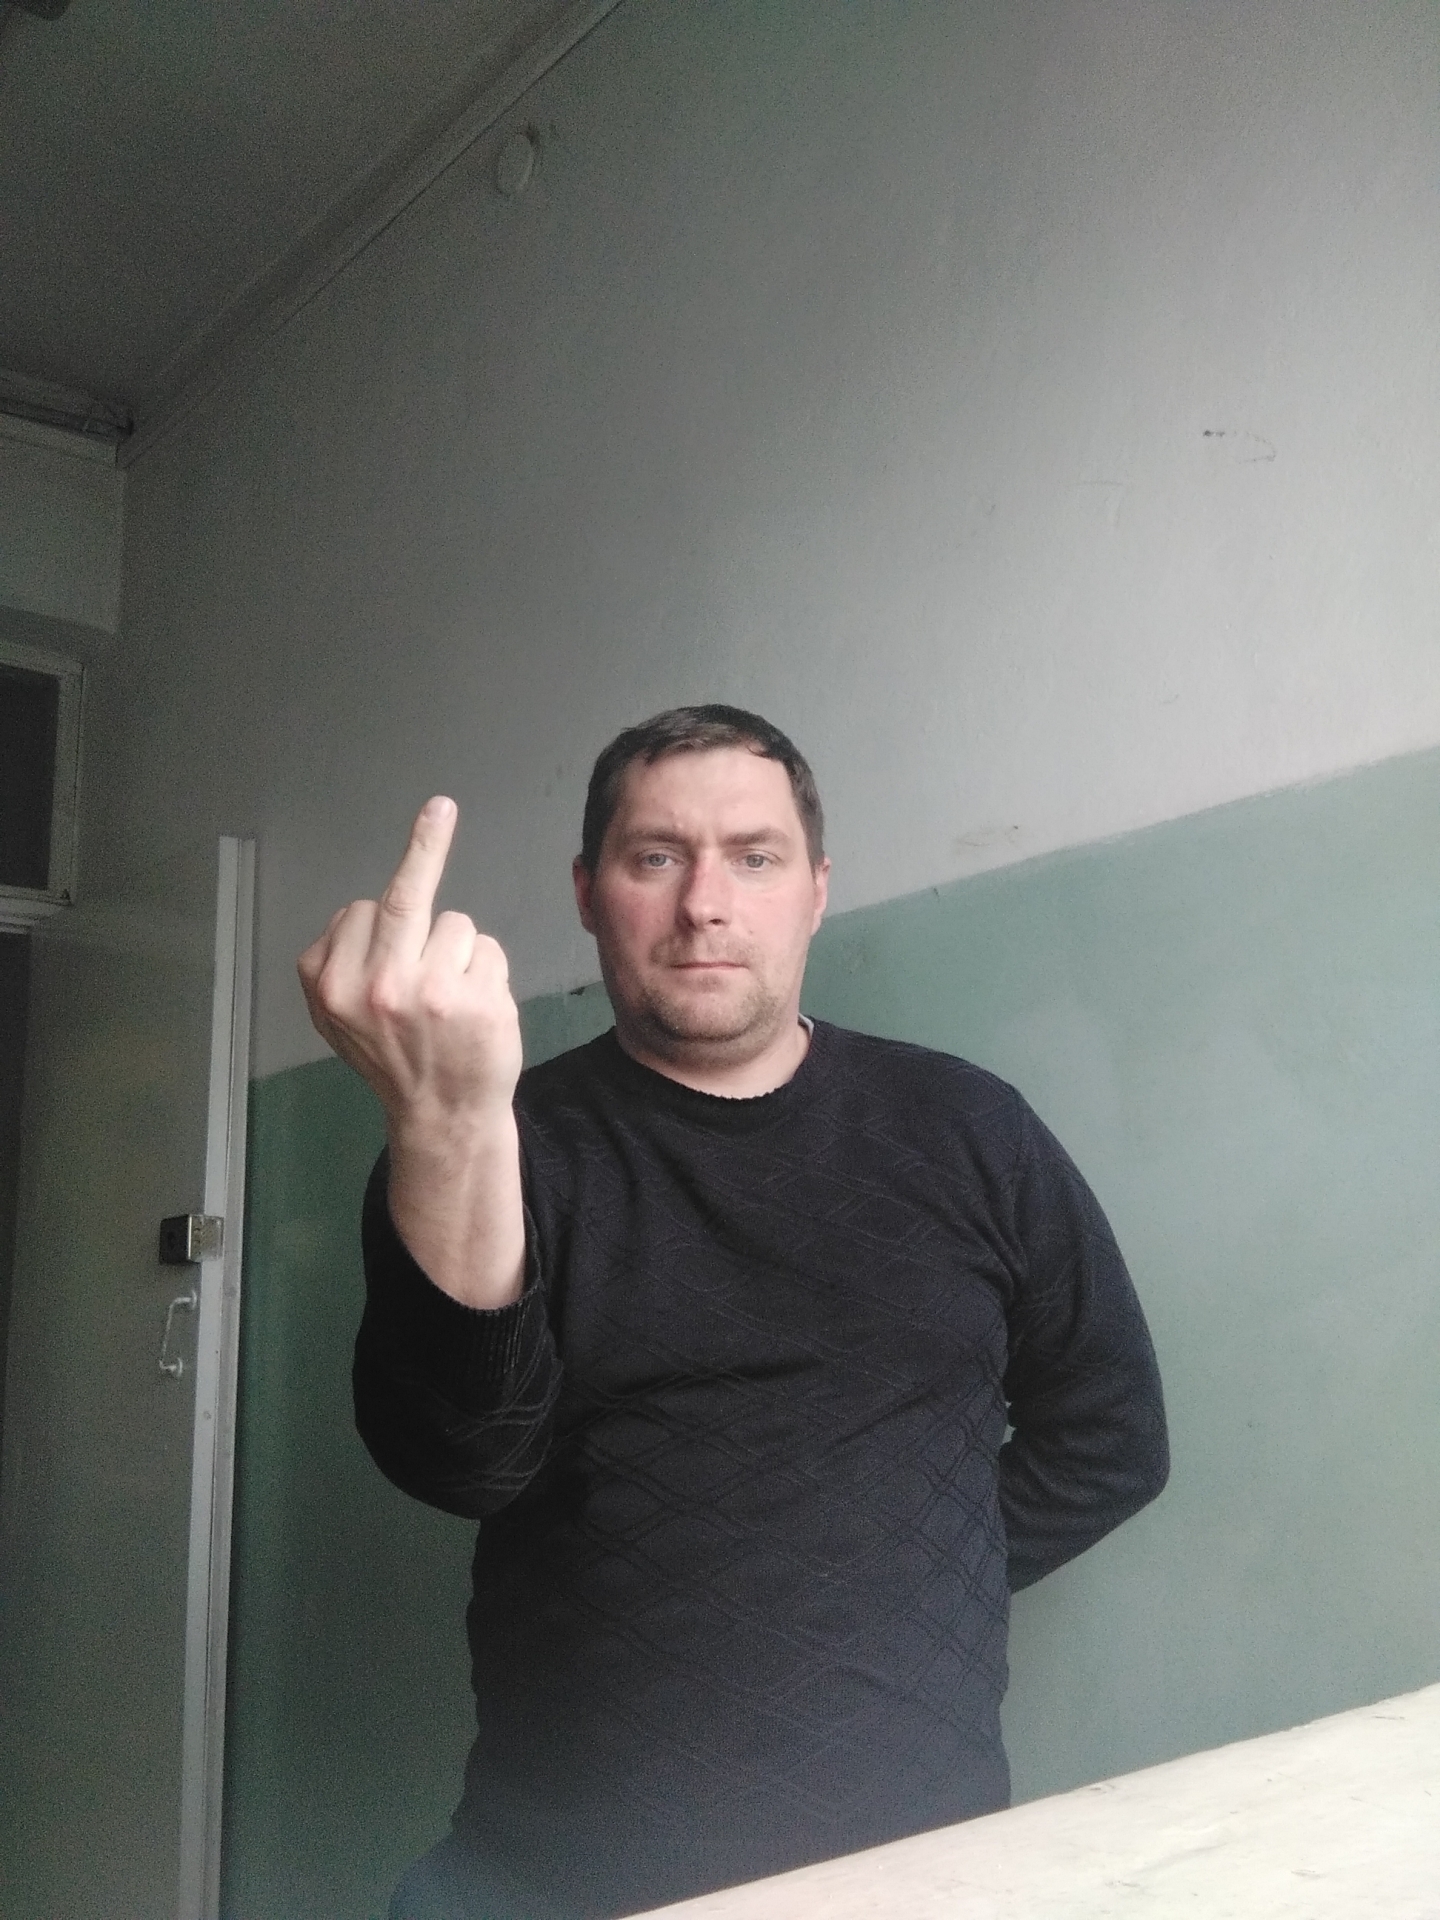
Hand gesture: middle_finger